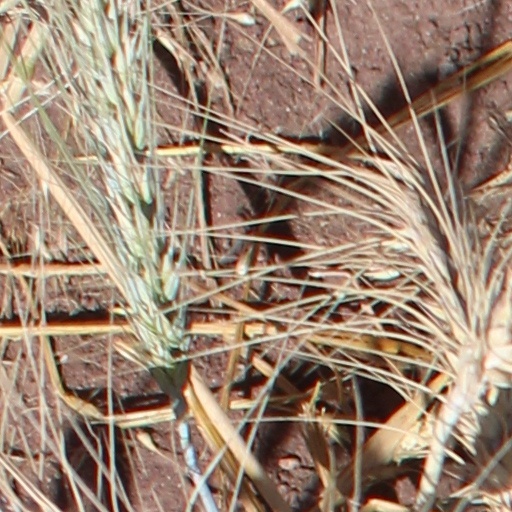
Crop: wheat